Saint Francis Receiving the Stigmata (van Eyck)

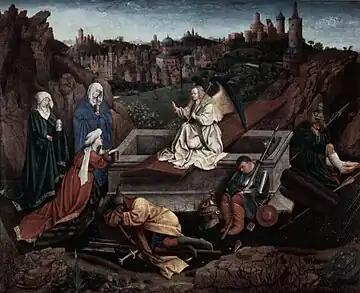
"The Three Marys at the Tomb", attributed to Hubert van Eyck, c. 1410–1428

Anselm may have inherited the paintings from his father Pieter or uncle Jakob, who had travelled to Jerusalem on pilgrimage about 50 years earlier, returning to Ghent around 1427 or 1428. On their return the Adornes brothers funded a replica of Jerusalem's Church of the Holy Sepulchre built in Bruges, known as the Jerusalem chapel. They may also have commissioned the two St Francis paintings as commemoration of the pilgrimage, in the fashion of the Eyckian "The Three Marys at the Tomb" – attributed to Jan's brother Hubert – a painting which may have been commissioned to commemorate a successful pilgrimage. An alternative theory is that they had the small painting prepared as a portable devotional work to bring on pilgrimage. The ownership of private devotional pieces was not uncommon – the often itinerant Philip the Good kept an altarpiece for travelling. Philip had van Eyck paint two identical betrothal portraits of Isabella of Portugal in 1428 – to ensure one survived the trip from Portugal – which may have set a precedent that Bruges art patrons sought to emulate. Anselm Adornes almost certainly brought the smaller painting with him on pilgrimage in 1470; it was seen in Italy, particularly in Florence, and widely copied. In the early 1470s Sandro Botticelli, Verrochio, Filippino Lippi and Giovanni Bellini each produced variations of "St Francis Receiving the Stigmata" that included motifs from van Eyck's version, especially evident in the rendering of the rocky background.